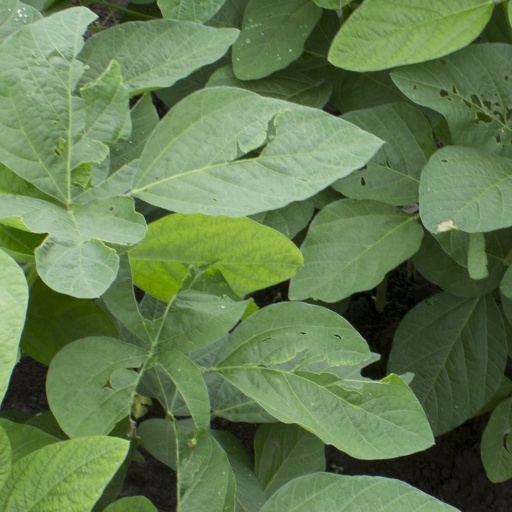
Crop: soybean